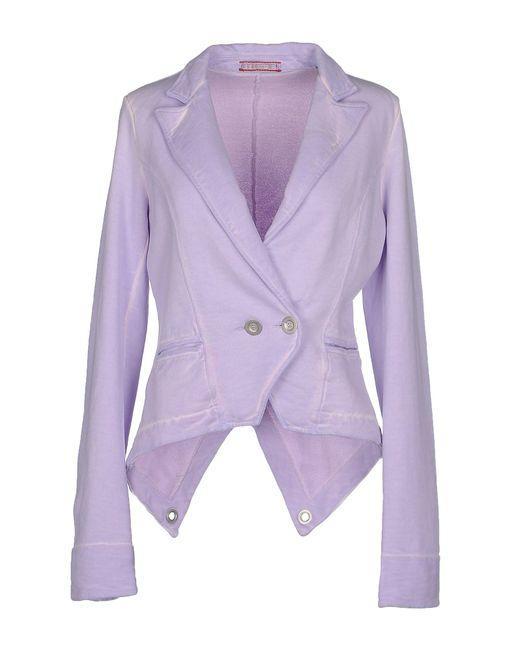
Hellvioletter zweireihiger Blazer für Damen